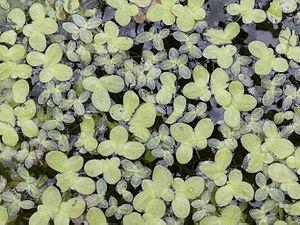
La flore du massif du Jura, région montagneuse s'étendant en France et en Suisse, est riche et diversifiée et compte plus de 2000 espèces. Elle résulte d'une grande diversité de milieux naturels engendrés par des conditions écologiques variées liées à la géomorphologie, la nature des roches et des sols, l'altitude et l'exposition, etc.